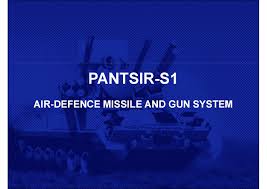
Label: Pantsir-S1